Why Is the Crow Black-Coated

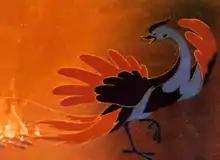

Why Is the Crow Black-Coated is the first Chinese animation short film in color produced at the Shanghai Animation Film Studio by Wan Laiming and Wan Guchan.